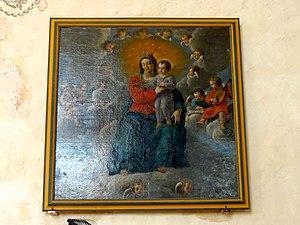
Tableau - La Vierge à l'Enfant entourée d'anges musiciens, de l'entourage de Philippe de Champaigne, XVIIe siècle.
L'église Saint-Martin est une église catholique paroissiale située à Omerville, en France. Elle se singularise par son plan allongé, à vaisseau unique, avec des travées de quatre époques différentes qui se succèdent en enfilade, et un clocher central roman. Avec les murs de la deuxième et de la troisième travée de la nef, il représente la partie la plus ancienne de l'église, et devrait remonter au moins au dernier quart du XIᵉ siècle, ou sinon au tout début du XIIᵉ siècle. Malheureusement, l'élégante flèche de pierre ajoutée au milieu du XIIᵉ siècle a été démolie vers 1905, et remplacée par un simple toit. À l'intérieur, le caractère roman s'est bien conservé dans la base du clocher voûtée en berceau. Un chœur de deux travées, dont le style du voûtement reflète les dernières années de la première période gothique, est substitué à l'abside primitive vers 1220-1230. Lors de l'agrandissement du chœur par l'adjonction d'une abside à pans coupés au dernier quart du XIIIᵉ siècle ou au début du XIVᵉ siècle, la seconde travée est partiellement démolie pour des raisons inconnues.